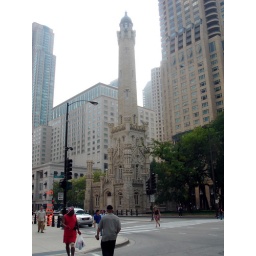
The oldest water tower that survived the Great Fire in the late 1800's.